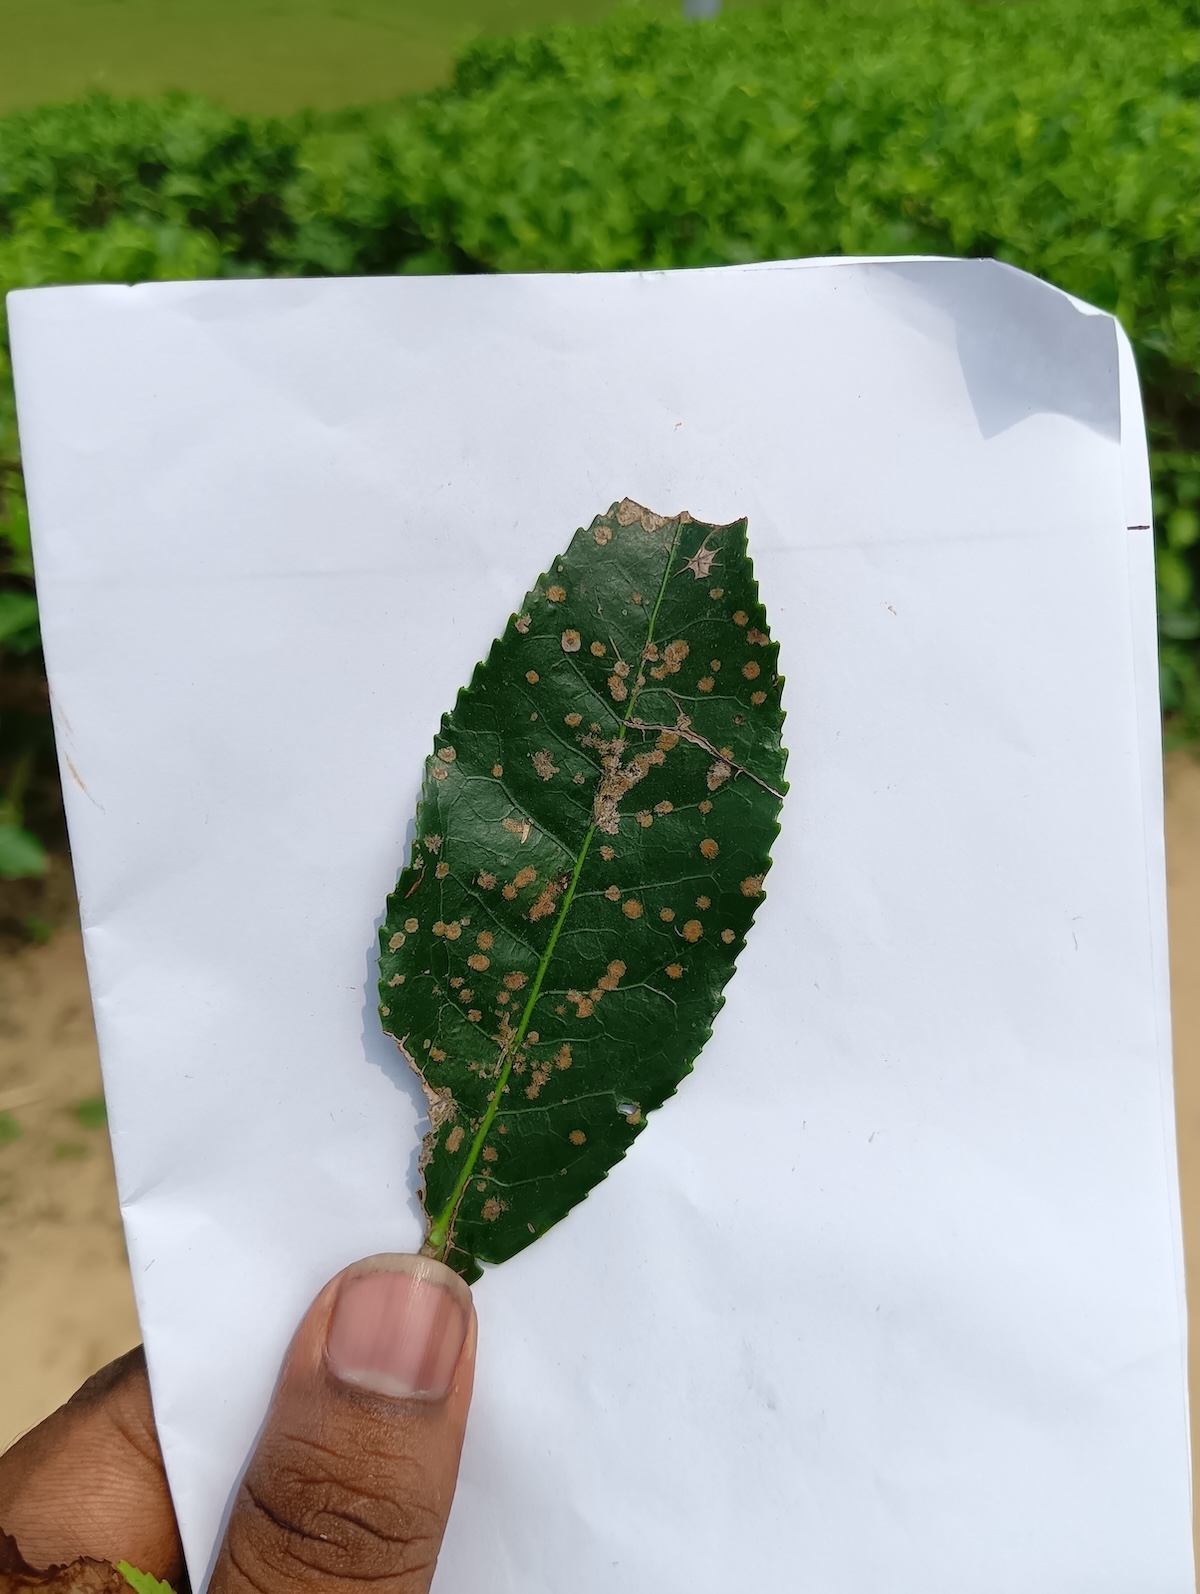
Label: Tea algal leaf spot